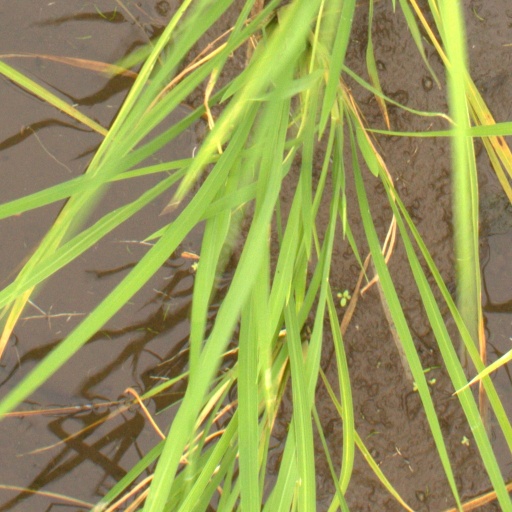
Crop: rice